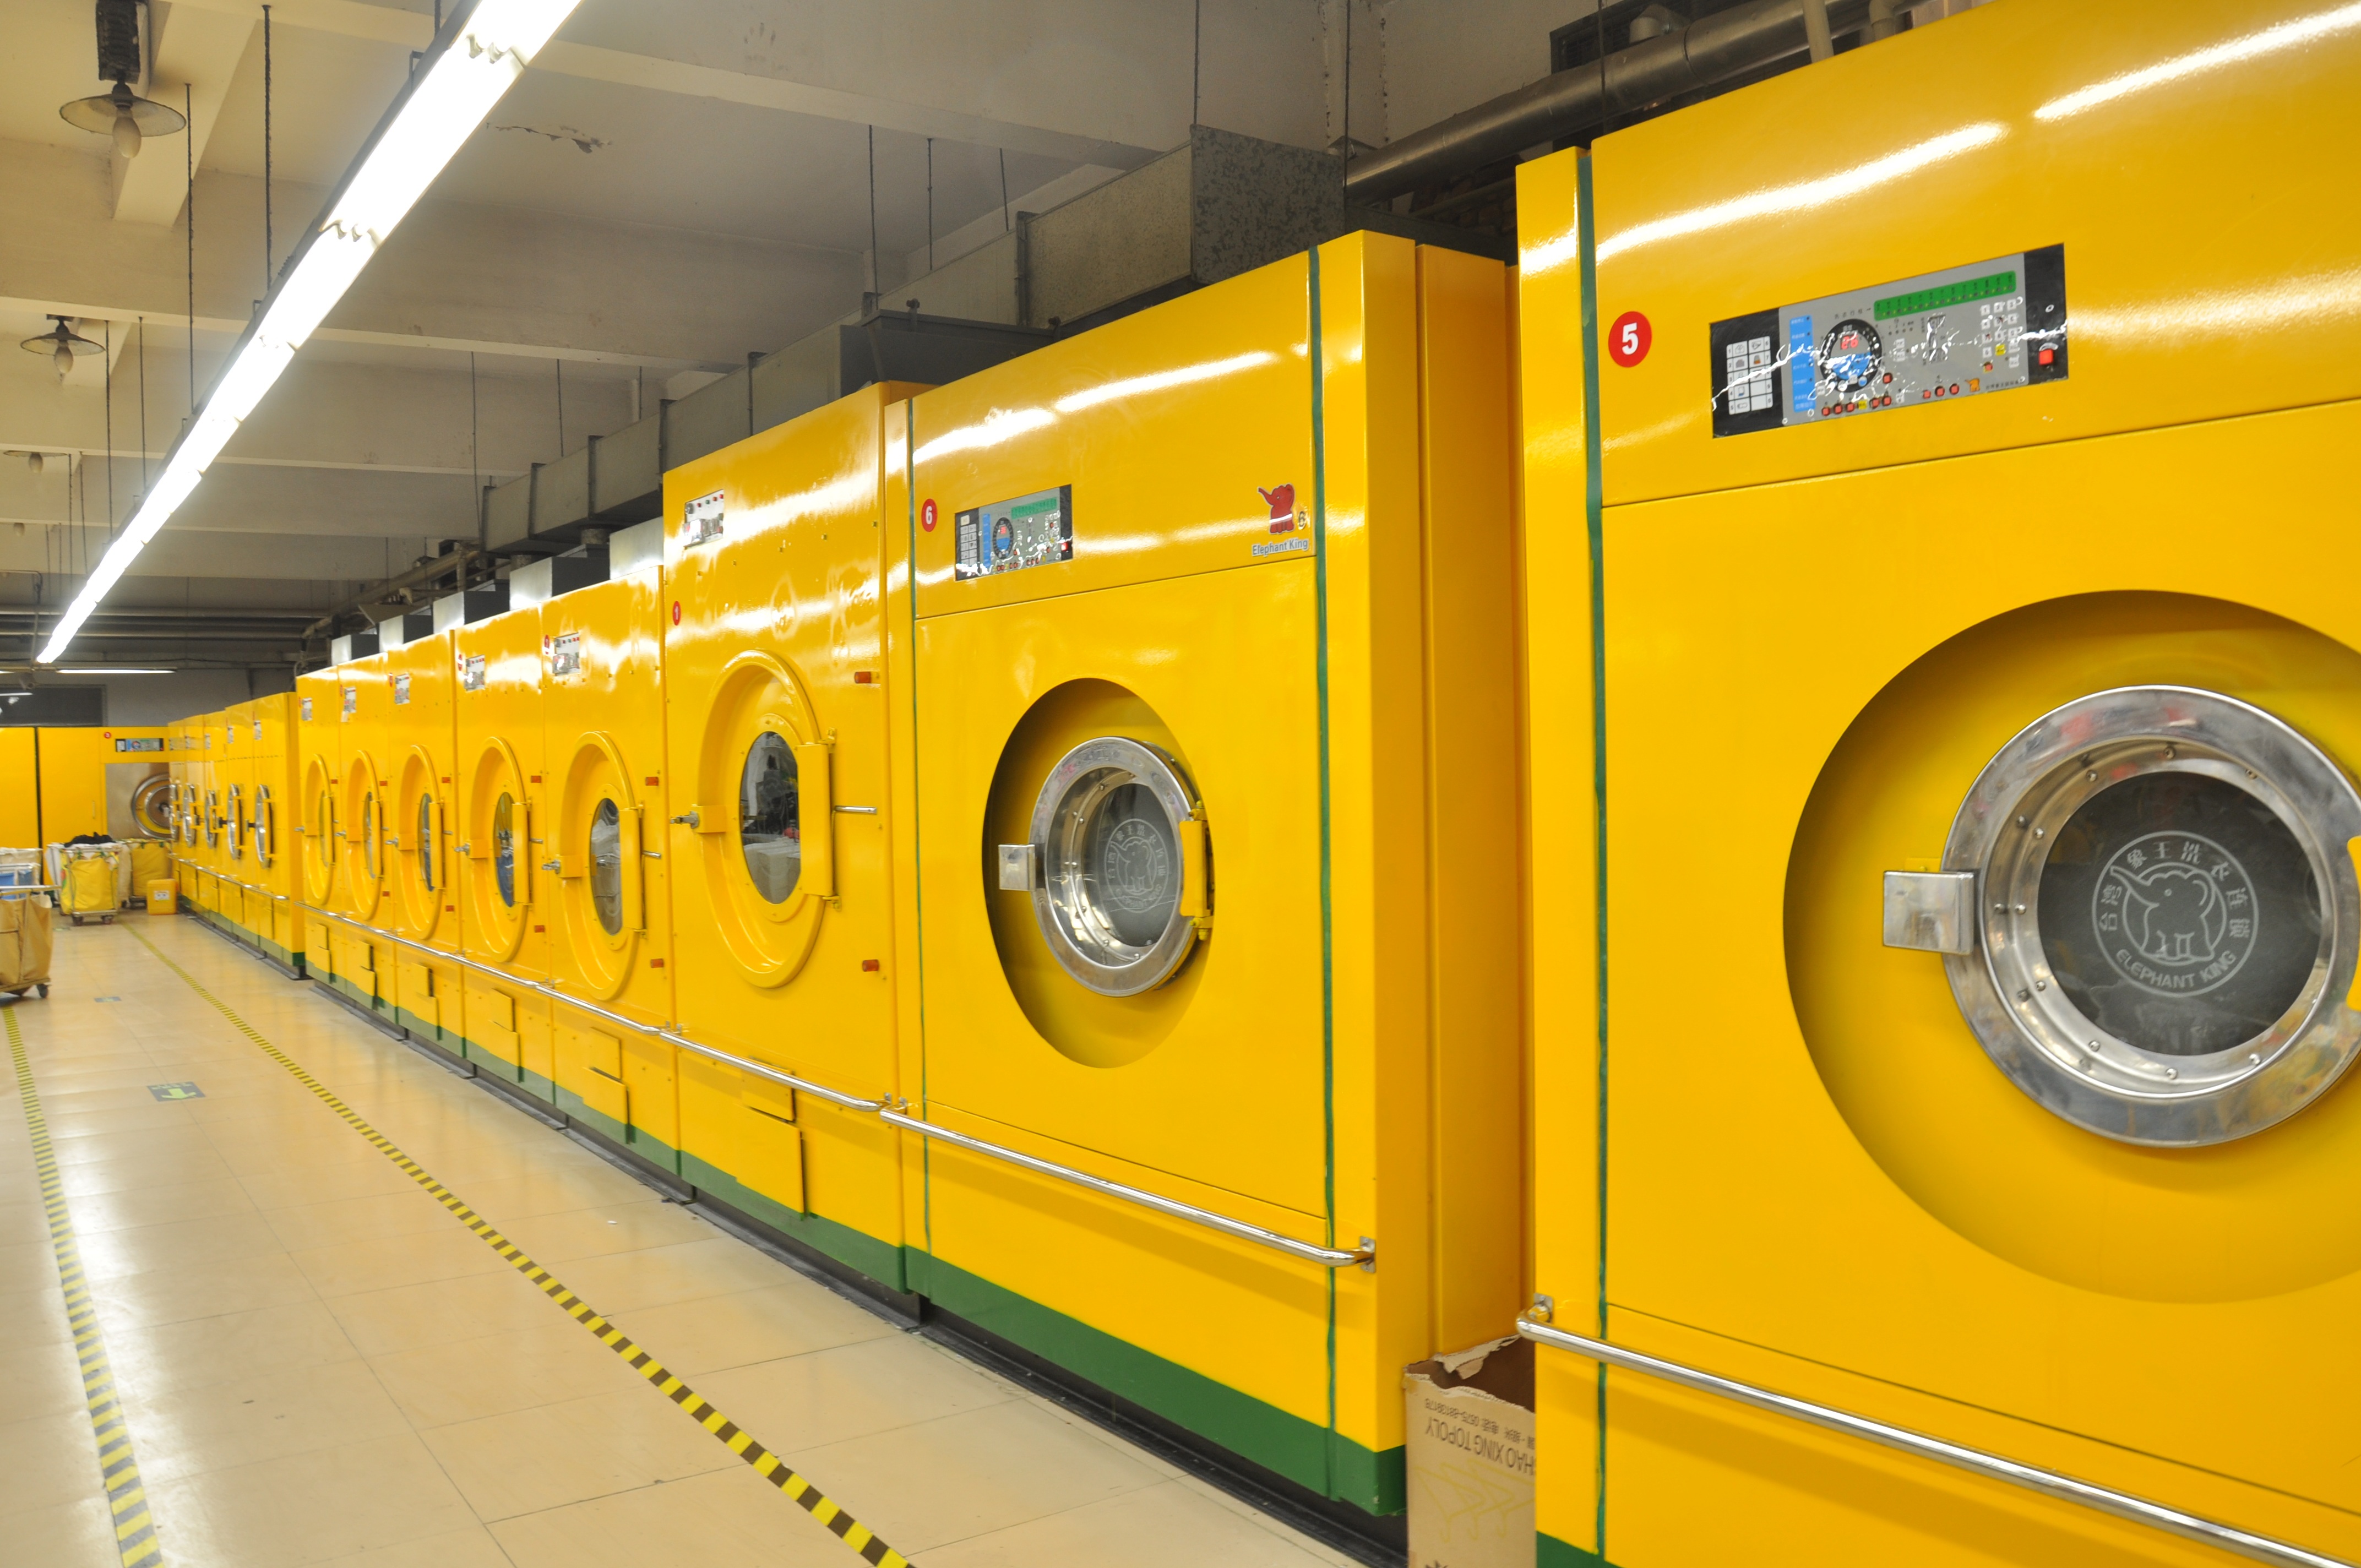
transport, shop, vehicle, clean, yellow, public transport, laundry, big, washing machine, rapid transit